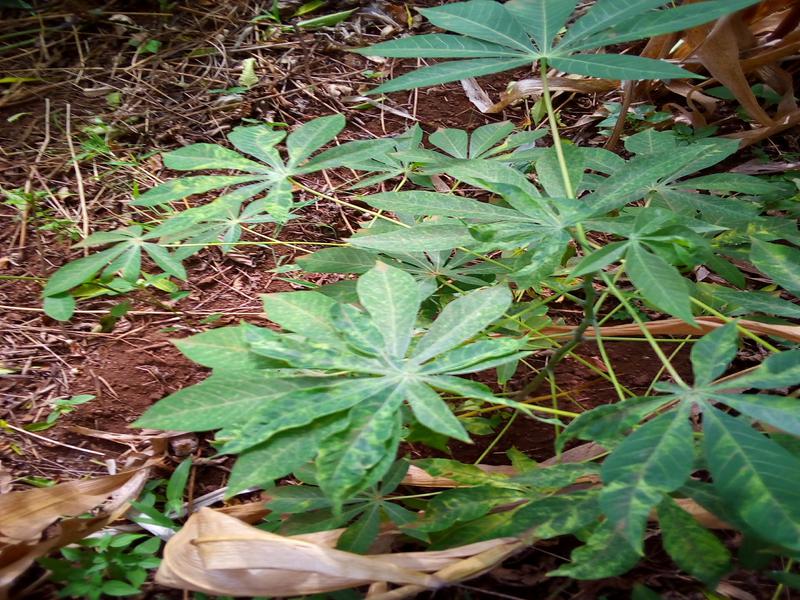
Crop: cassava
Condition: mosaic_disease